Ham

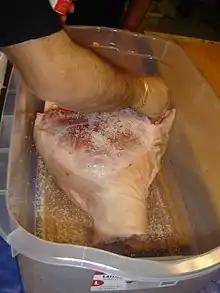
Sea salt being added to raw pork leg as part of a dry cure process

Traditional dry cure hams may use only salt as the curative agent, although this is comparatively rare. This process involves cleaning the raw meat, covering it in salt while it is gradually pressed to squeeze out fluid. Specific herbs and spices may be used to add flavour during this step. The hams are then washed and hung in a dark, temperature-regulated place until dry. It is then hung to air for another period of time.